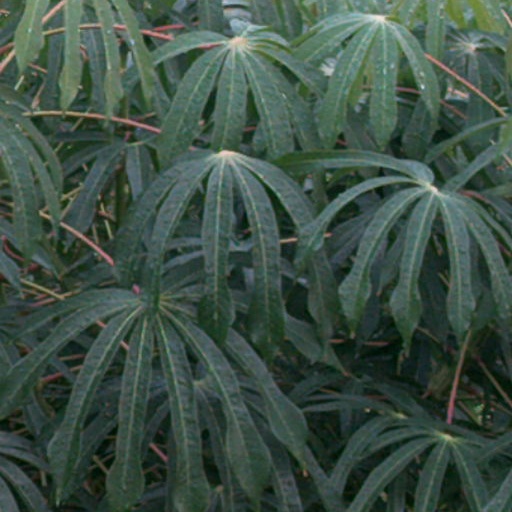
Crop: cassava